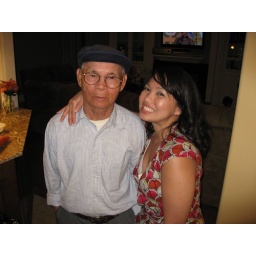
Ngoc-Ha and her grandpa in his cute hat